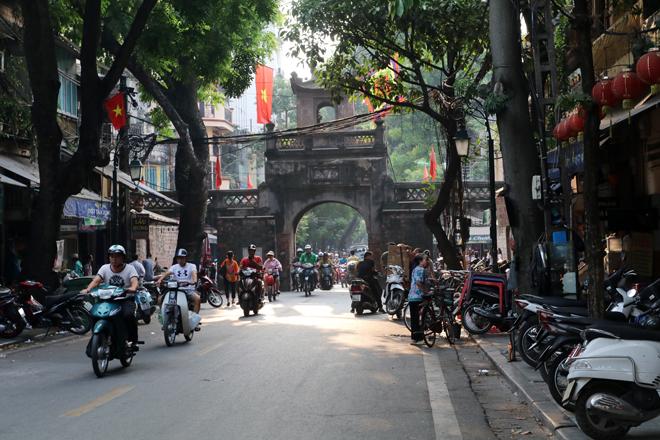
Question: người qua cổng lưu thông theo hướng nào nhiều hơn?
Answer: người đi ra nhiều hơn